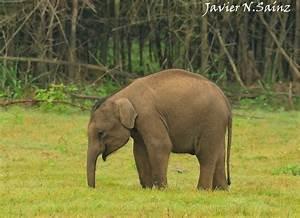
elephant